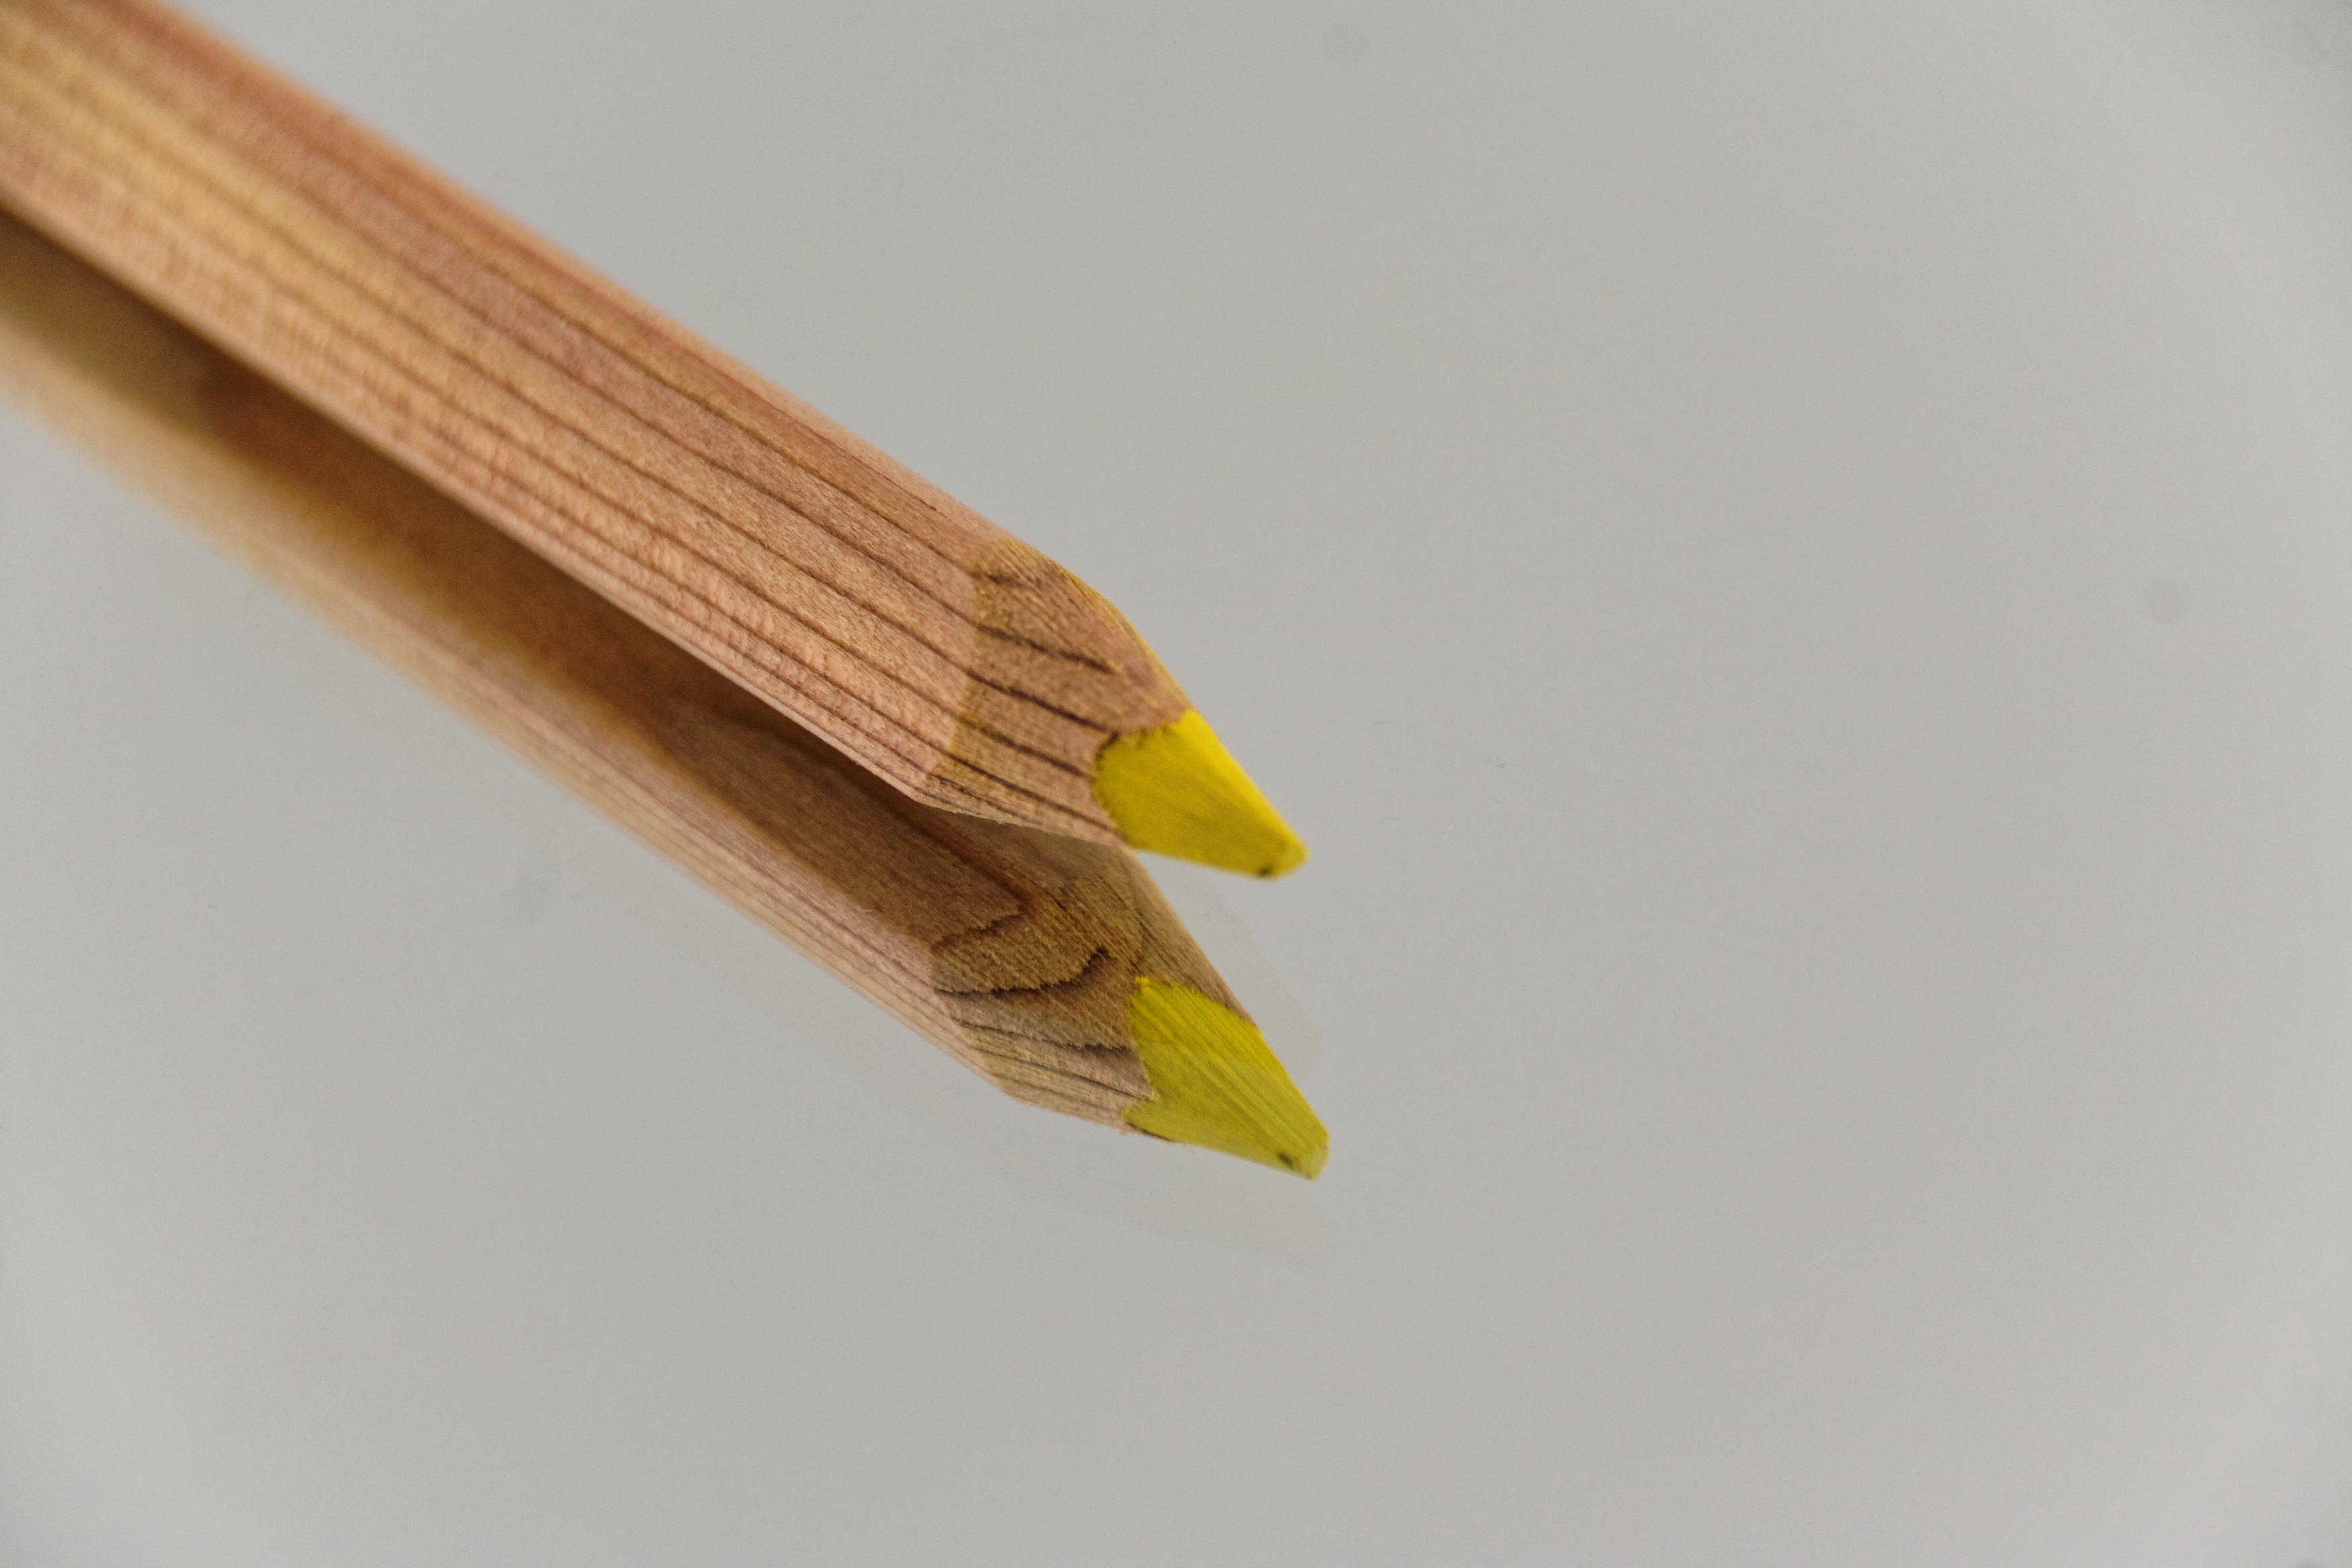
hand, pencil, wing, leaf, flower, finger, colorful, yellow, close up, art, children, creativity, pens, school, draw, leave, pointed, macro photography, colored pencils, colour pencils, writing accessories